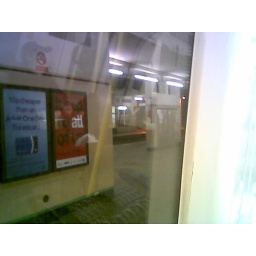
camera phone photo.....a man in a baseball cap reflected in a a tube train window, london uk...09 January 2006, 21:43:44